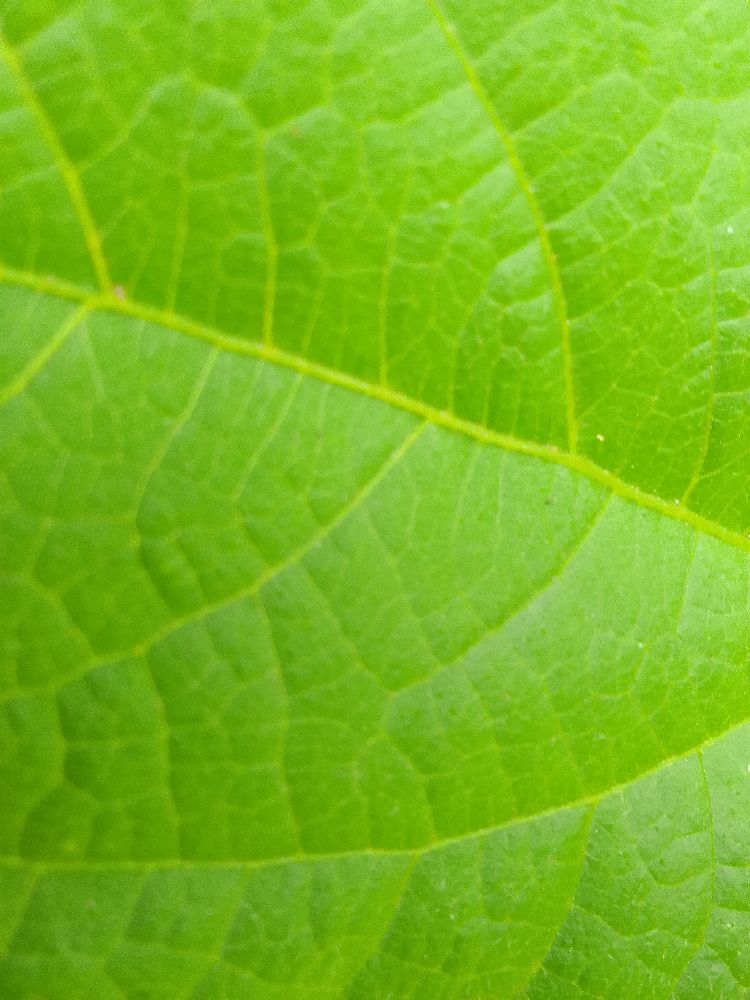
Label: healthy